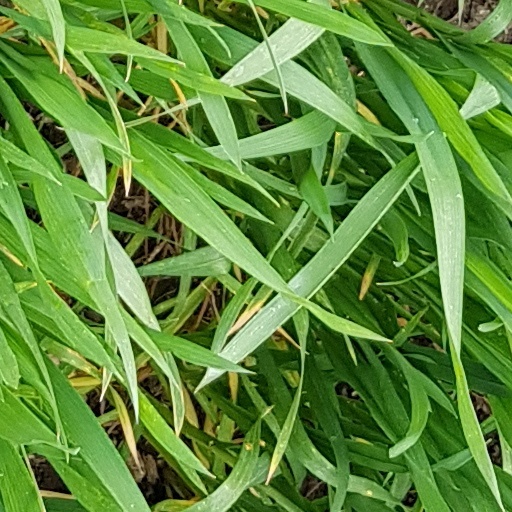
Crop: wheat